Body armor

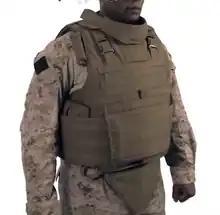
Improved Modular Tactical Vest fielded by the US Marine Corps

Body armour, personal armour (also spelled "armor"), armoured suit ("armored") or coat of armour, among others, is armour for a person's body: protective clothing or close-fitting hands-free shields designed to absorb or deflect physical attacks. Historically used to protect military personnel, today it is also used by various types of police (riot police in particular), private security guards, or bodyguards, and occasionally ordinary citizens. Today there are two main types: regular non-plated body armor for moderate to substantial protection, and hard-plate reinforced body armor for maximum protection, such as used by combatants.